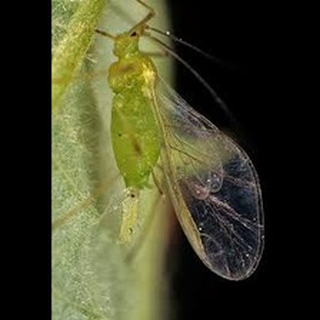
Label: wheat_aphid